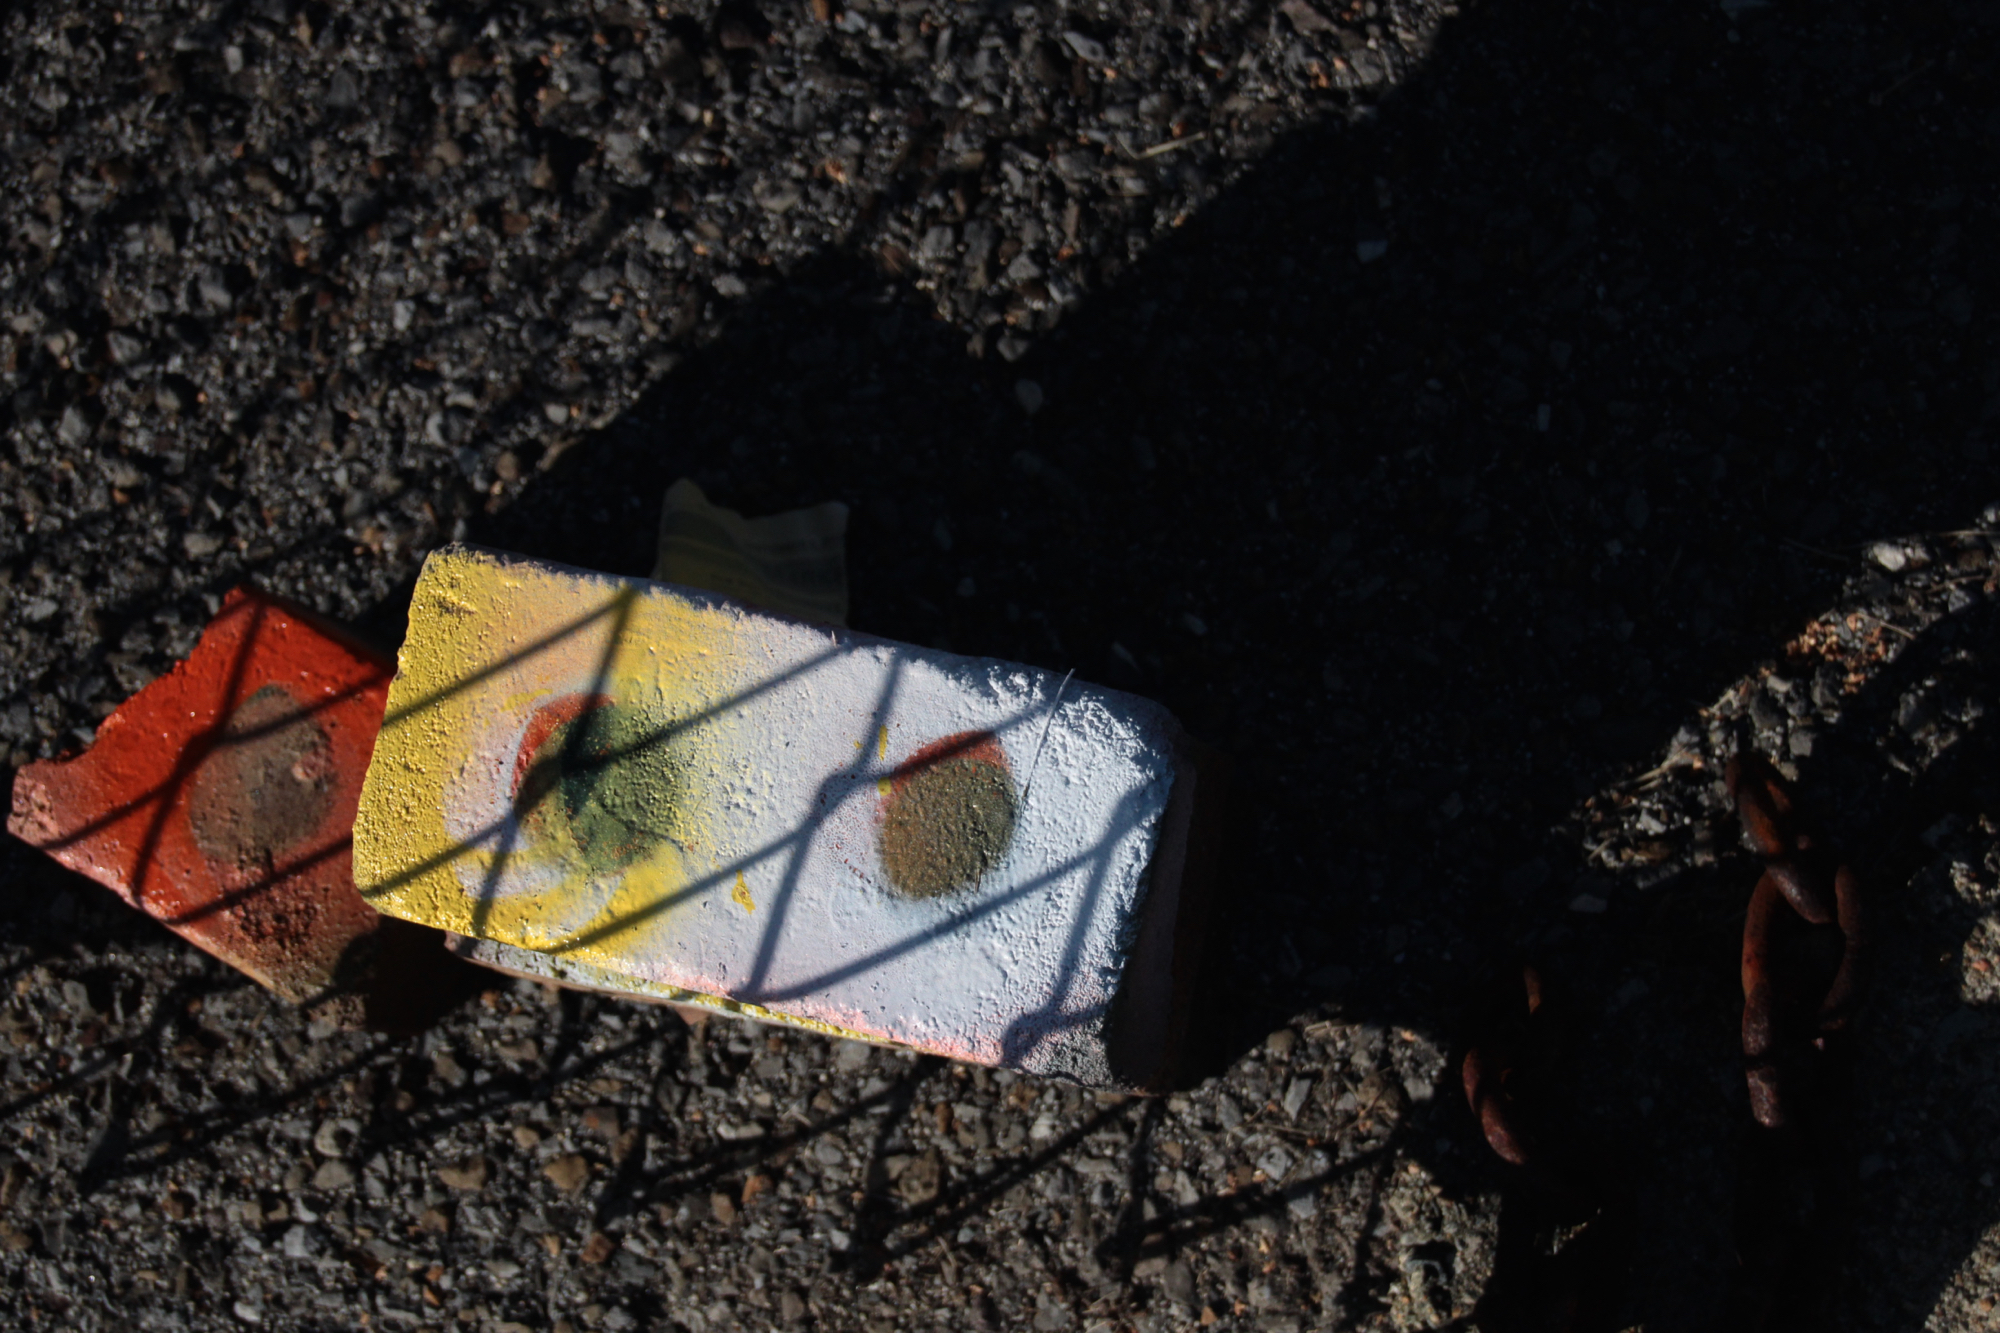
leaf, soil, black, material, art